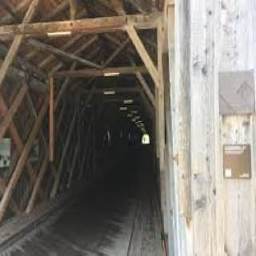
Old Rhine Bridge